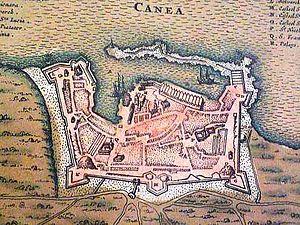
La Crète est la principale île grecque et également l'une des plus méridionales de Grèce. Elle représente une des frontières symboliques entre l'Occident et l'Orient.